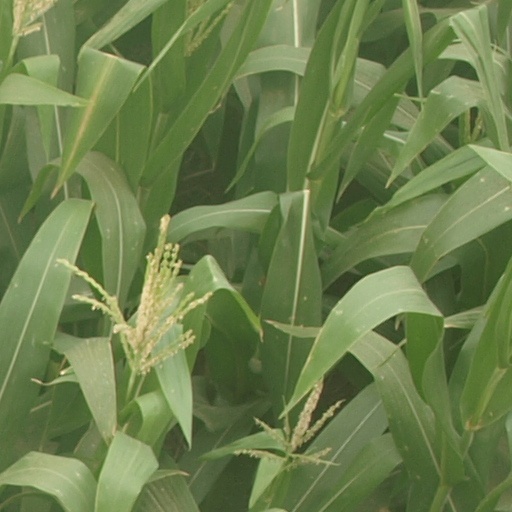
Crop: maize; corn